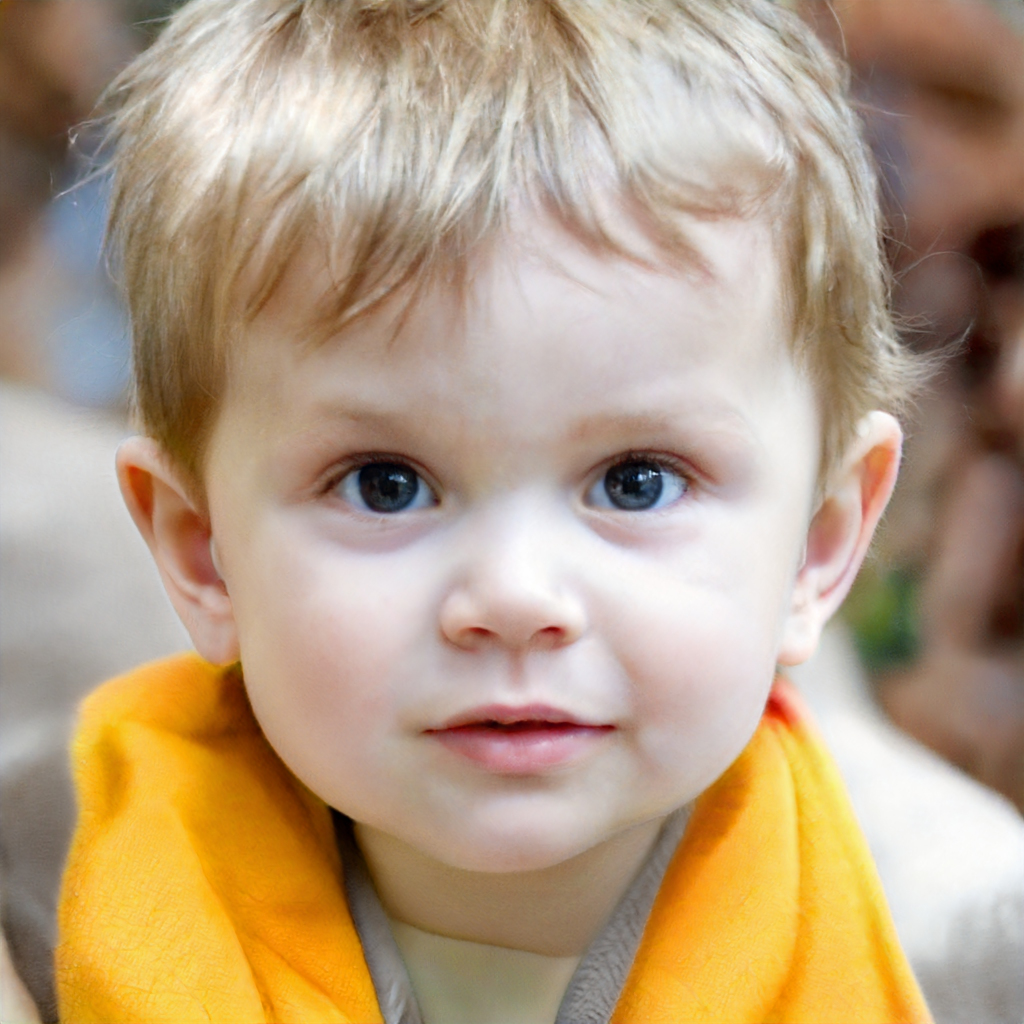
Portrait style: Real Portrait